Gunshot (film)

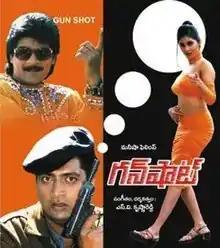

Gunshot is 1996 Telugu-language mystery film directed by S. V. Krishna Reddy starring Ali, Prakash Raj and Keerthi Reddy. It was Keerthi Reddy's debut film. The film won two Nandi Awards. The film was not commercially successful.